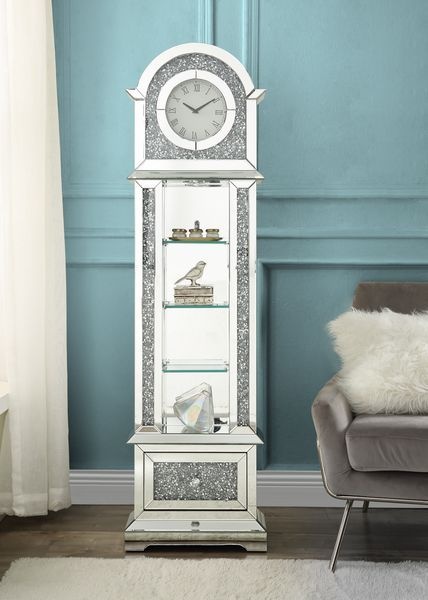
Noralie - Grandfather Clock With LED - Mirrored & Faux Diamonds
Noralie - Grandfather Clock With LED - Mirrored & Faux Diamonds Product Features Assembled Case: 1Pc/1Ctn Finish: Mirrored & Faux Diamonds Style: Glam Materials: Composite Wood, Mirror, Acrylic Diamond, Glass, LED Noralie - Grandfather Clock With LED - Mirrored & Faux Diamonds 18.0"W x 8.0"D x 63.0"H - 74.0 lb
Brand: ACME
Category: Home & Garden > Decor > Clocks > Floor & Grandfather Clocks > Grandfather Clocks